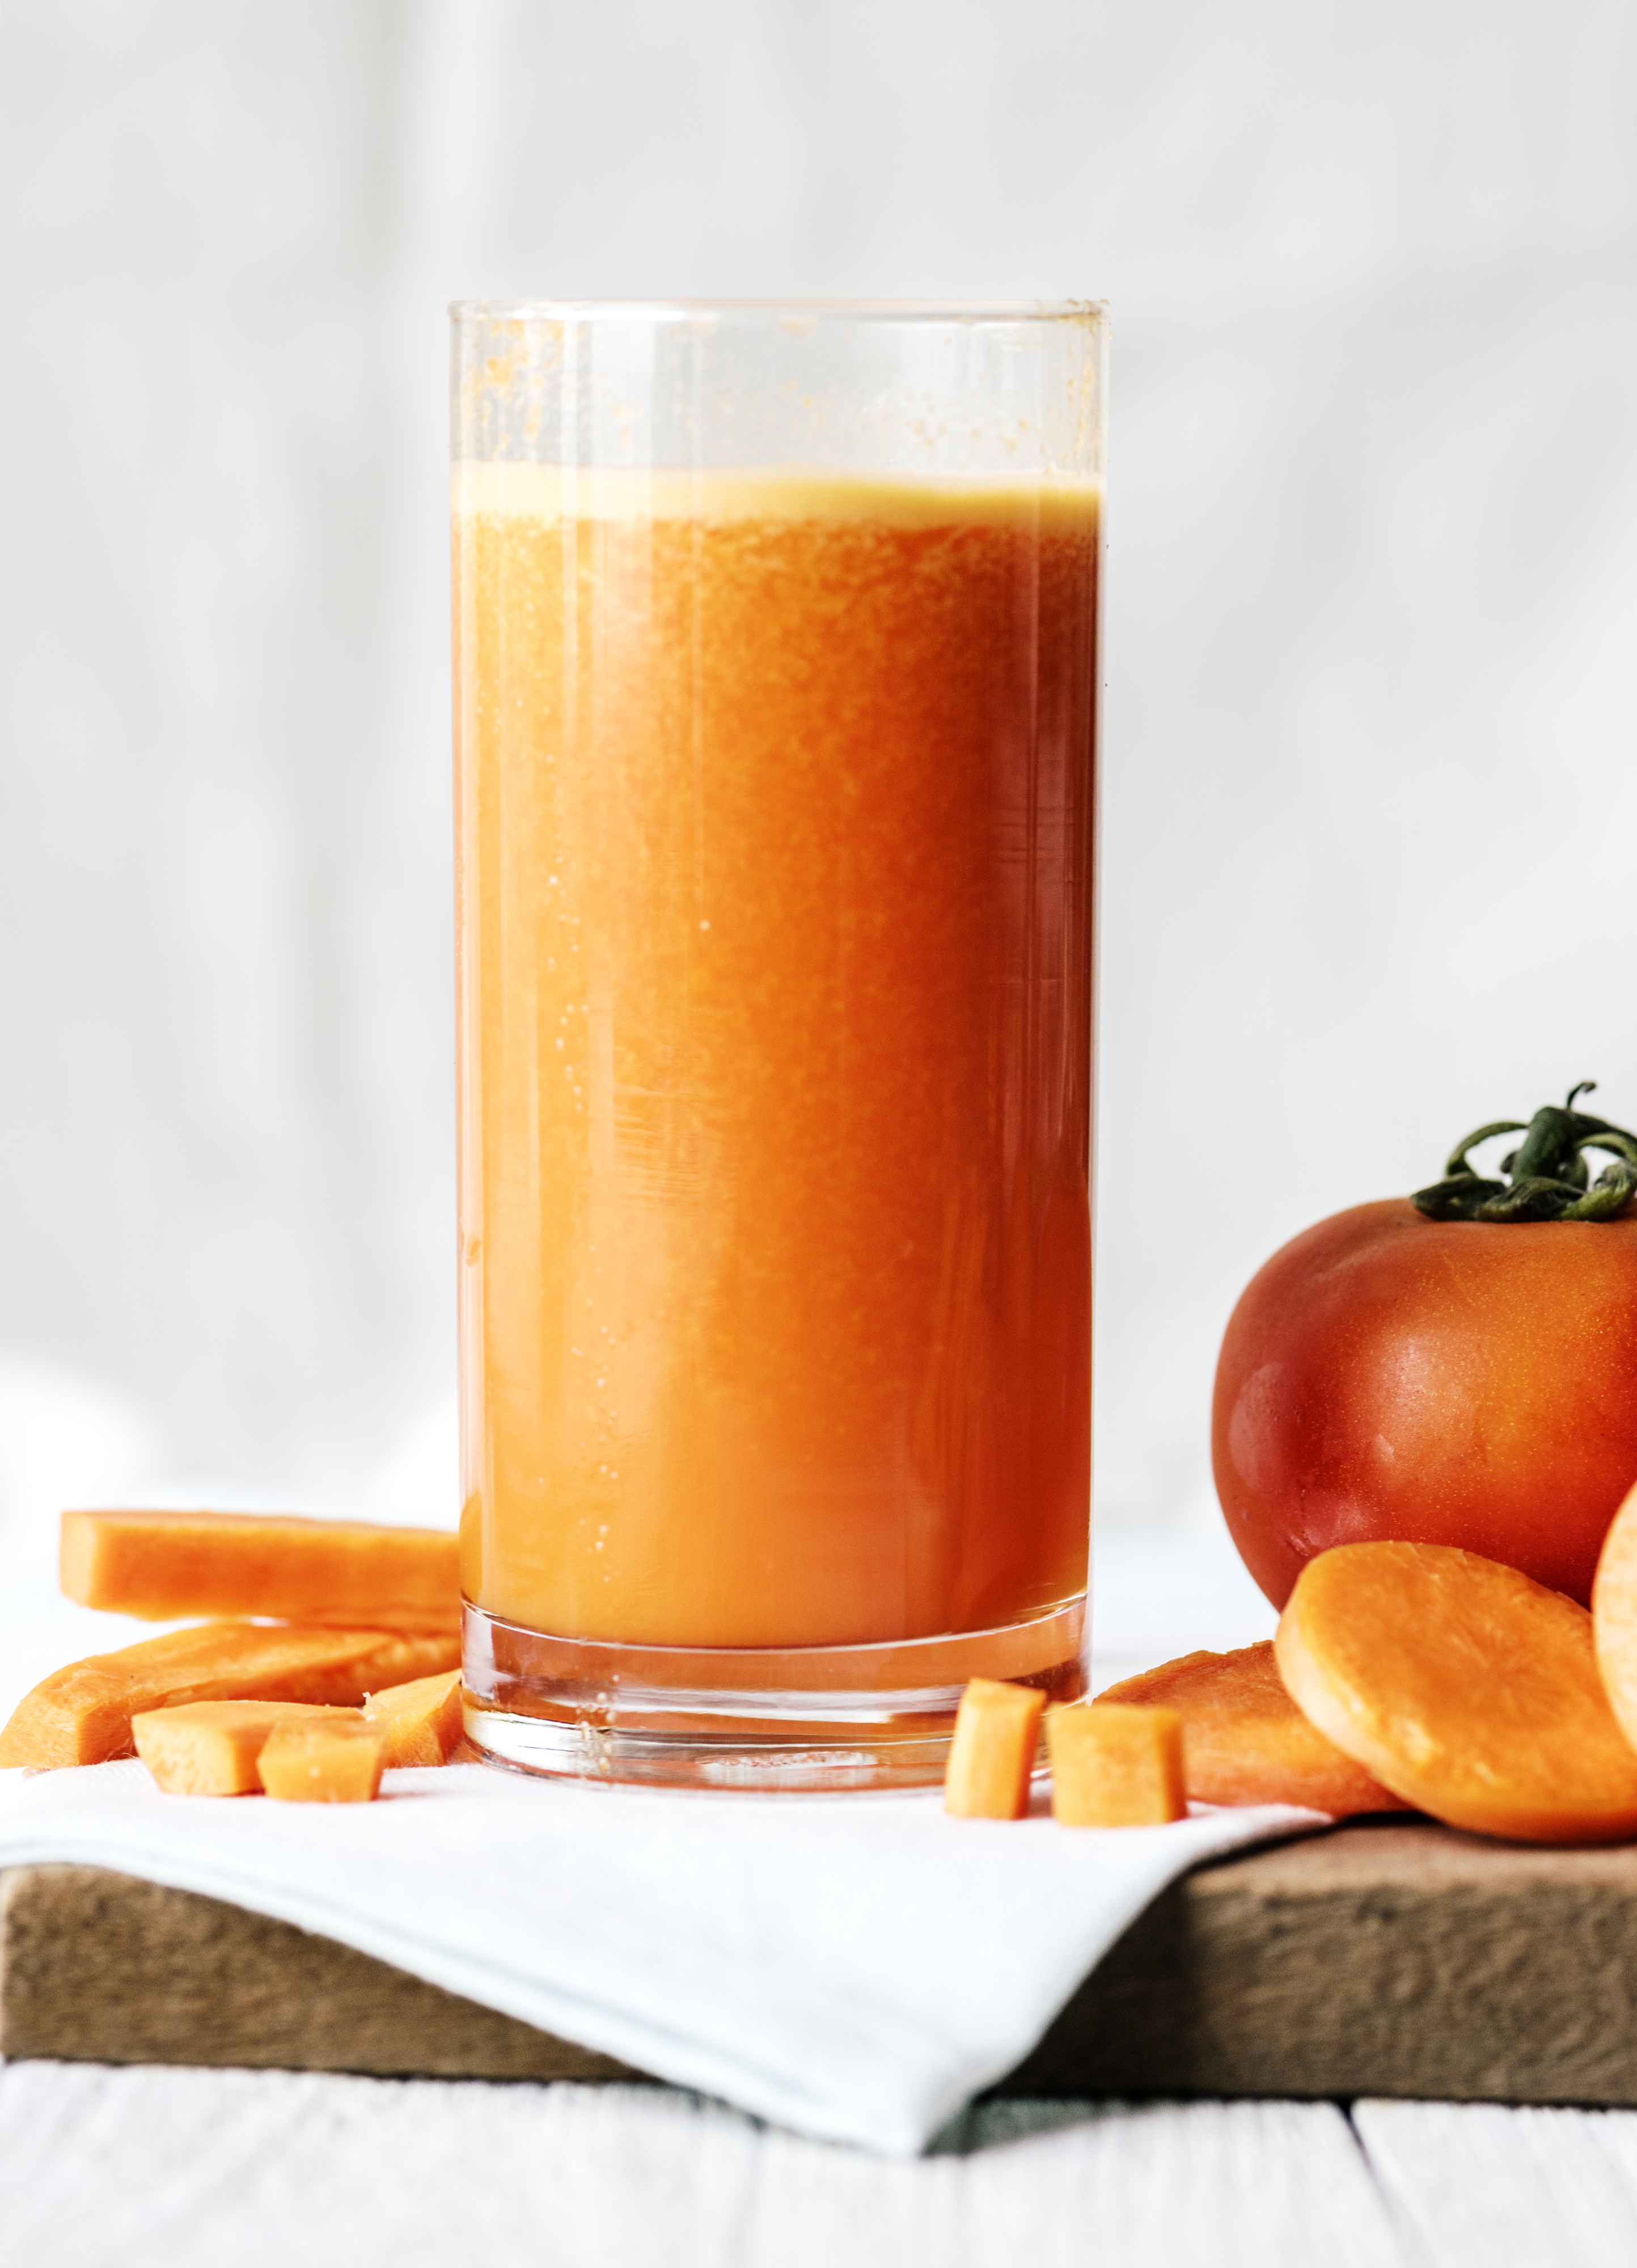
antioxidant, beverage, carrot, carrot juice, closeup, cut, detox, drink, drinkable, energy, food photography, fresh, freshly squeezed, freshness, glass, gourmet, health, healthy, ingredient, juice, macro, mocktail, natural, nutrition, orange, organic, piece, raw, refreshing, refreshment, shake, sliced, smoothie, summer, tomato, vegetable, vegetarian, vitality, vitamin, orange drink, vegetarian food, health shake, superfood